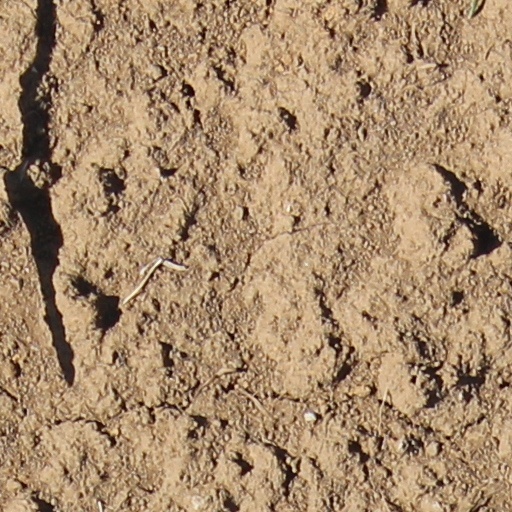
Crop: wheat